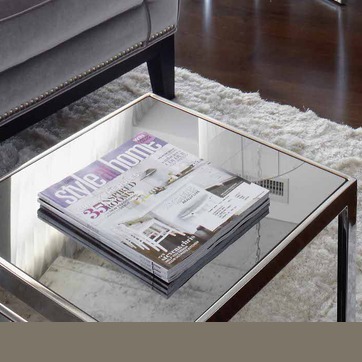
Material: paper